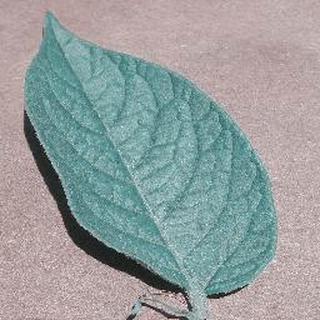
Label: healthy_potato